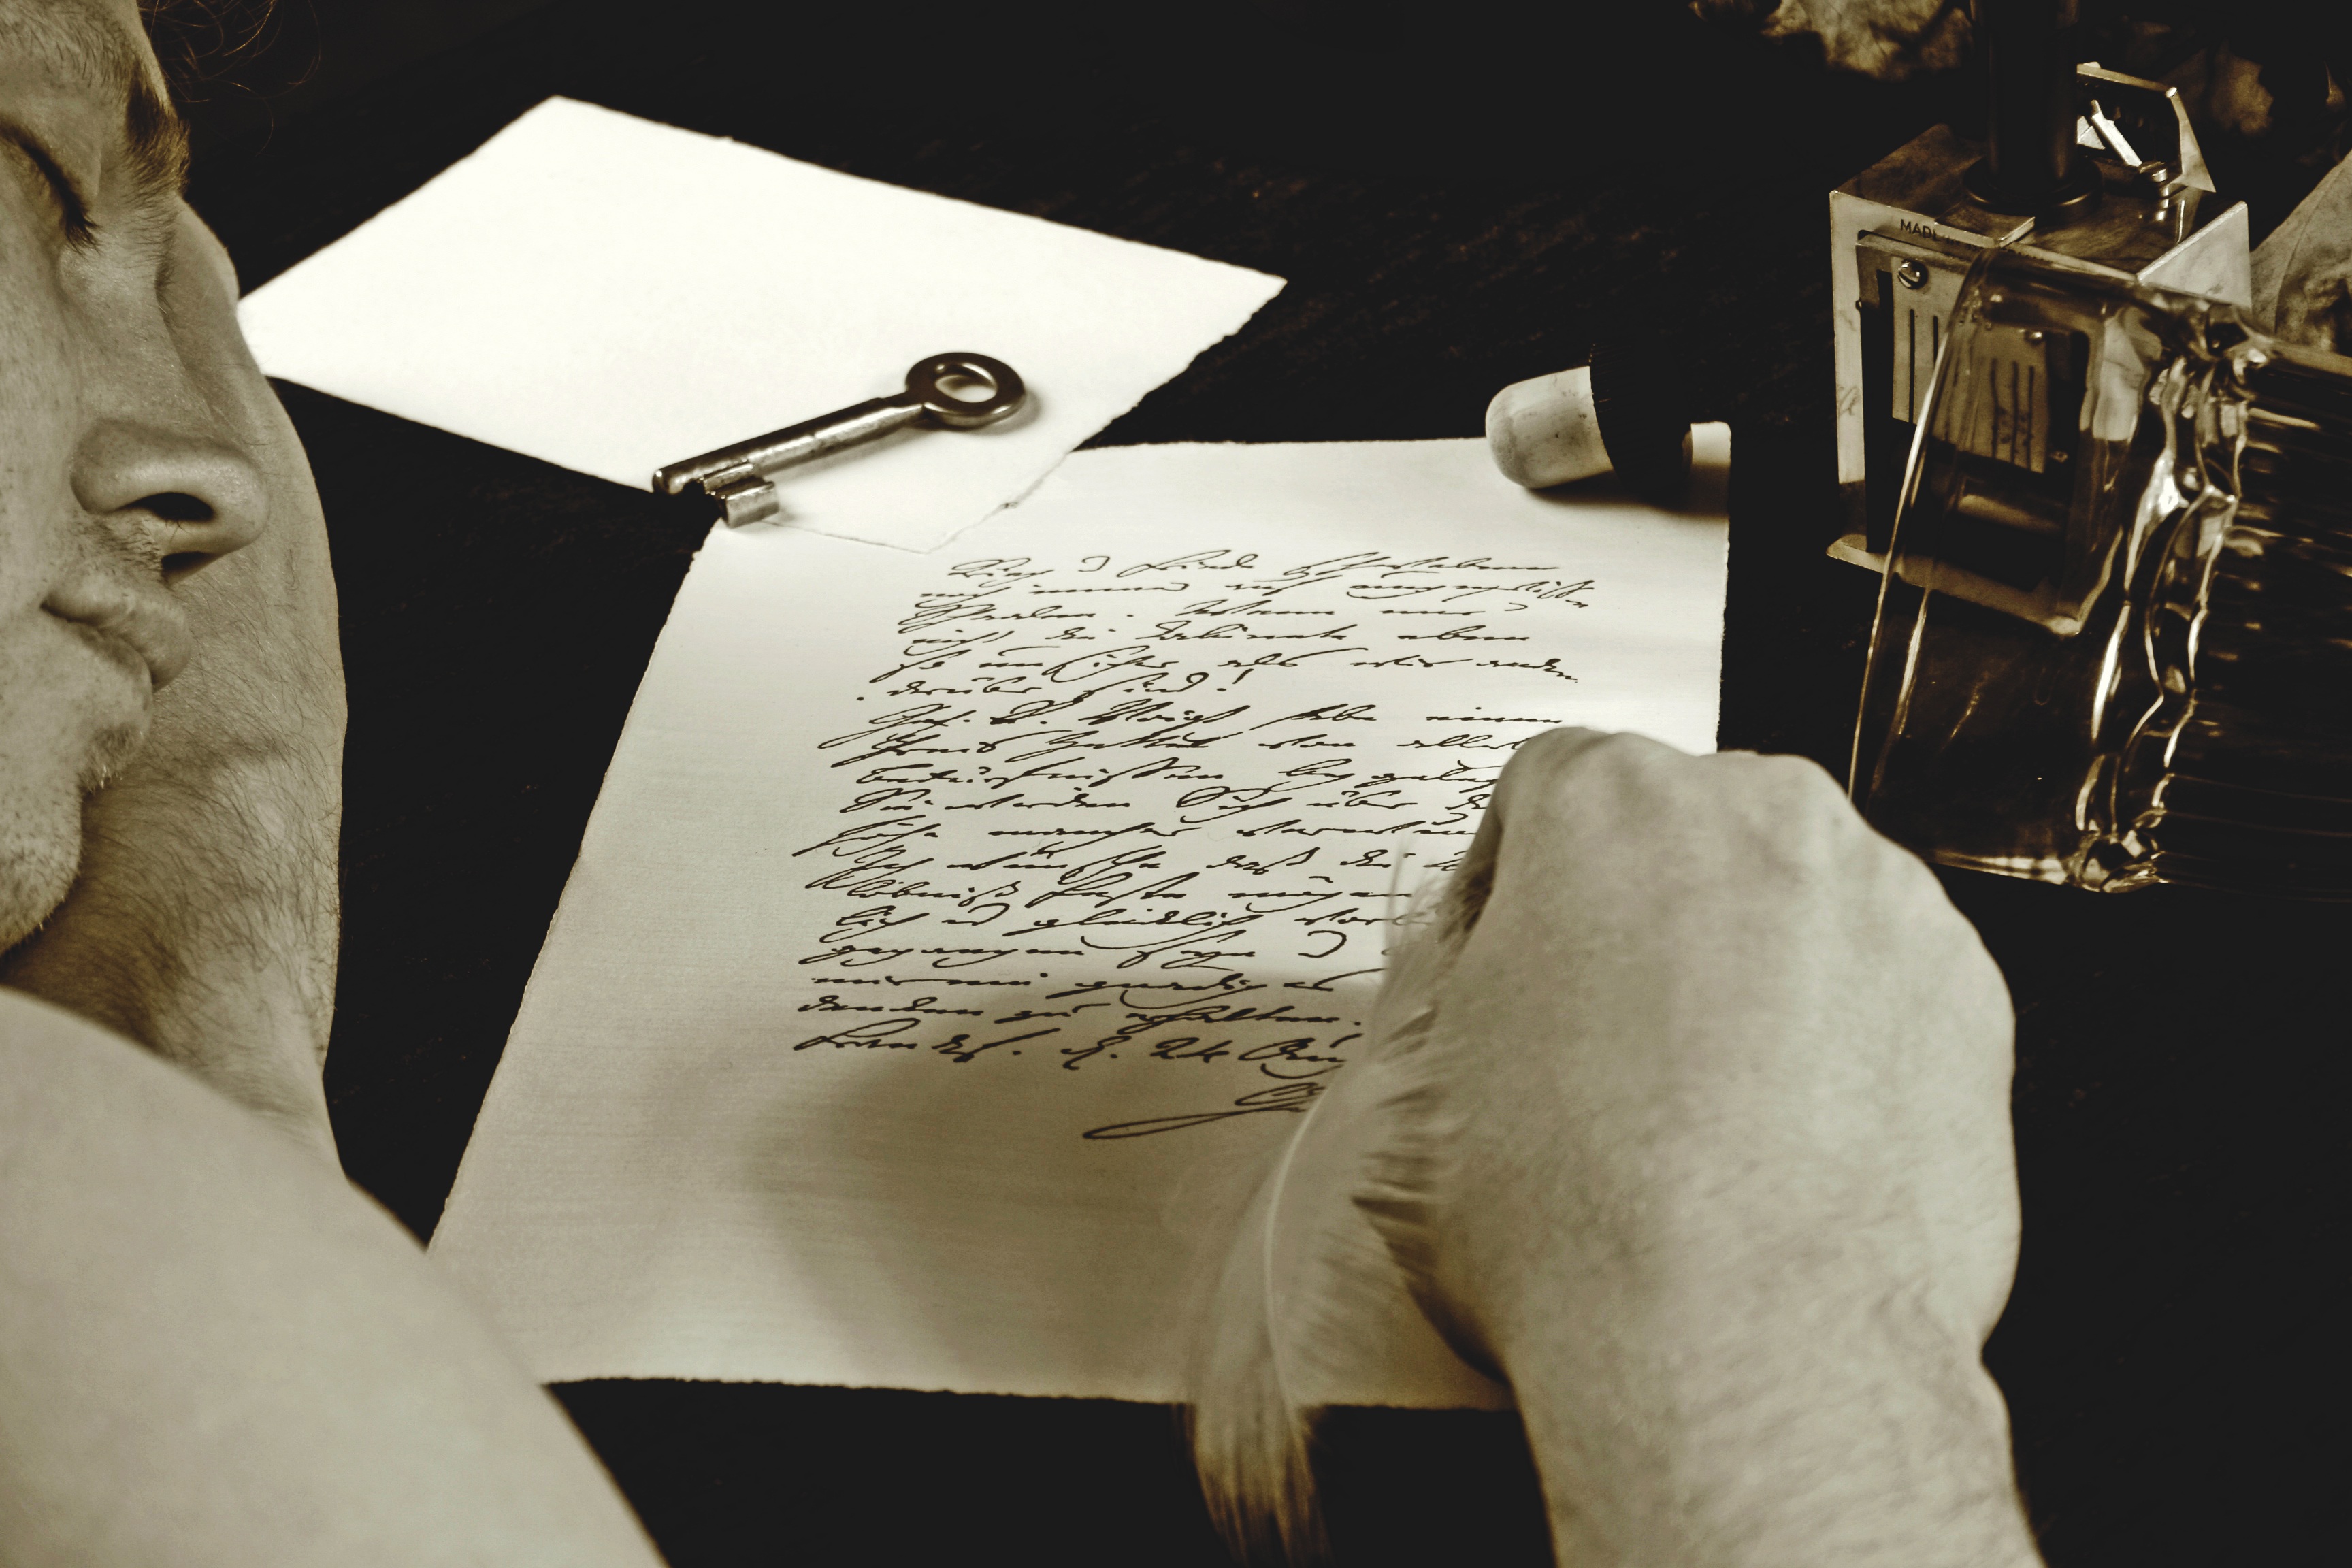
writing, hand, pen, spring, paper, art, sketch, drawing, design, text, drunk, letters, calligraphy, poem, leave, poet, poetic, tired of living